Madurai–Mysore Wars

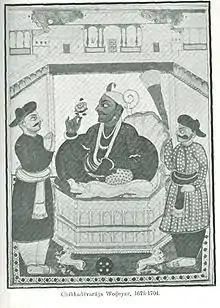
Chikkadevaraja

Chokkanatha Nayak, the ruler of Madurai, had long nurtured a desire for revenge after his humiliation at the Battle of Erode in 1667, during the reign of Dodda Kempadevaraja. Seizing the opportunity following Doddadevaraja's death, Chokkanatha reorganized his forces and sought to invade Mysore. In an alliance with Ikkeri, he launched a two-pronged attack, with Madurai invading in the south and Ikkeri invading from the north. However, the Mysorean forces, led by Chikkadevaraja, defeated the Madurai army at Maduvana. Under the command of Venkata Krishna Nayaka, who bore the title "Sangora Kirita" (Crown of Battle), the Madura forces were routed in a fierce confrontation. The Mysoreans inflicted heavy losses on the invaders, capturing not only soldiers and ammunition but also war horses, elephants, and crucial forts like Paramatripura, Malai, Muttanjatti, Sadamangalam, Anantagiri, Torenad, Ariyalur, Dharmapuram, Salem. The victorious Mysoreans returned with vast booty.